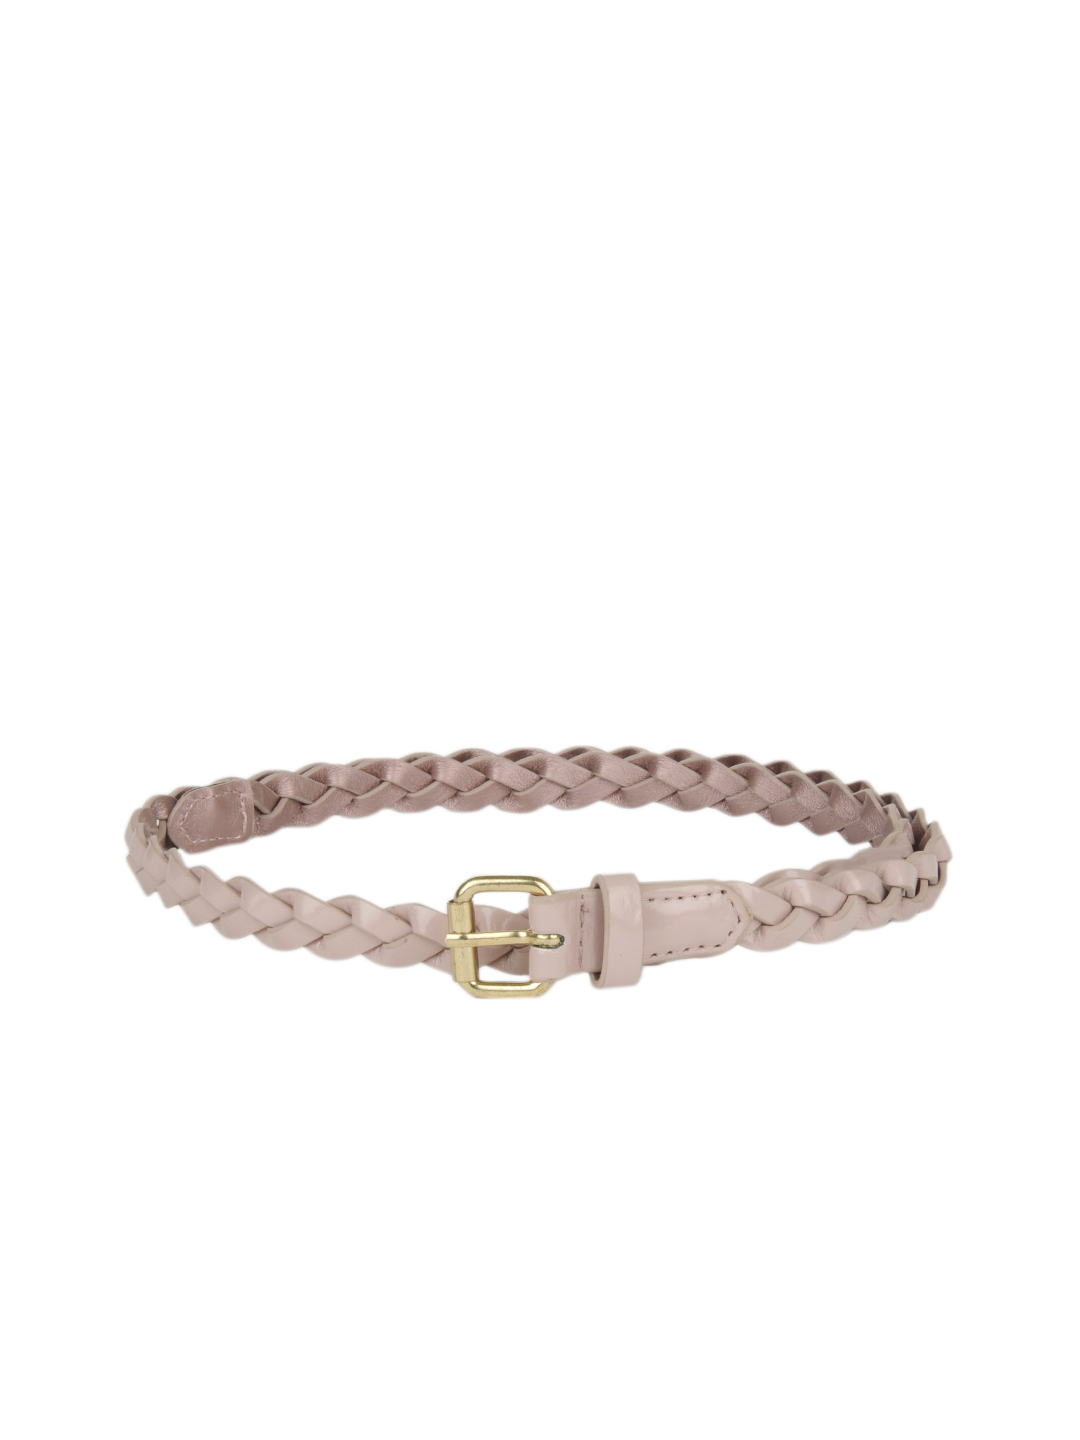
Pieces Women Mauve Braided Belt
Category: Accessories / Belts / Belts
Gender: Women
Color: Mauve
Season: Summer 2012
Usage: Casual